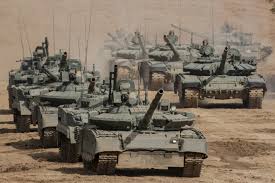
Label: BMP-T15